Aerosmith

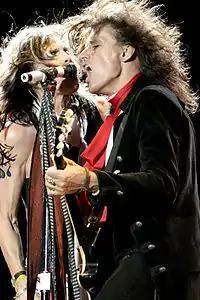
During the 1970s, Steven Tyler (left) and Joe Perry (right) became known as "The Toxic Twins" due to their extensive drug use

In 1976, Aerosmith's fourth album was "Rocks," which music historian Greg Prato described as "captur[ing] Aerosmith at their most raw and rocking". It went platinum swiftly and featured two Top 40 hits, "Last Child" and "Back in the Saddle", as well as the ballad "Home Tonight", which also charted. "Rocks" would eventually go on to sell over four million copies. Both "Toys in the Attic" and "Rocks" are highly regarded, especially in the hard rock genre: they appear on such lists as "Rolling Stone"s 500 Greatest Albums of All Time and are cited as influential by members of Guns N' Roses, Metallica, and Mötley Crüe. Kurt Cobain also listed "Rocks" as one of the albums he thought were most influential to Nirvana's sound in his journal in 1993. Soon after "Rocks" was released, the band continued to tour heavily, this time headlining their own shows, including large stadiums and rock festivals.